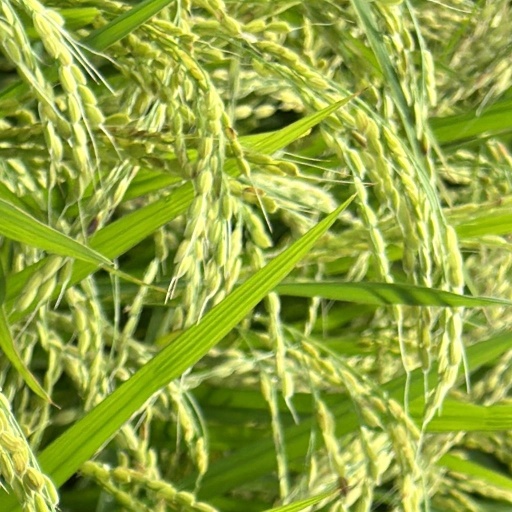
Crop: rice